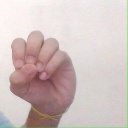
अक्षर: उ